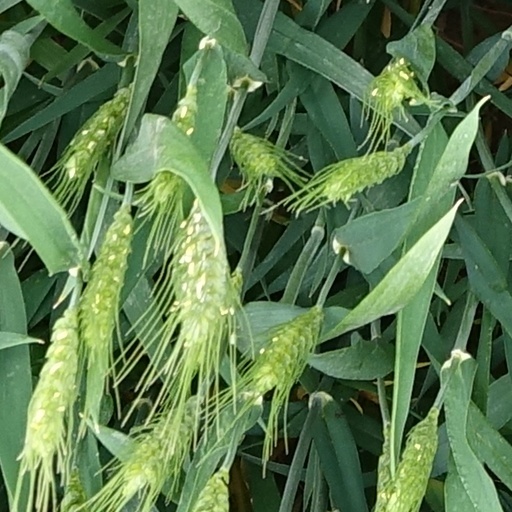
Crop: wheat